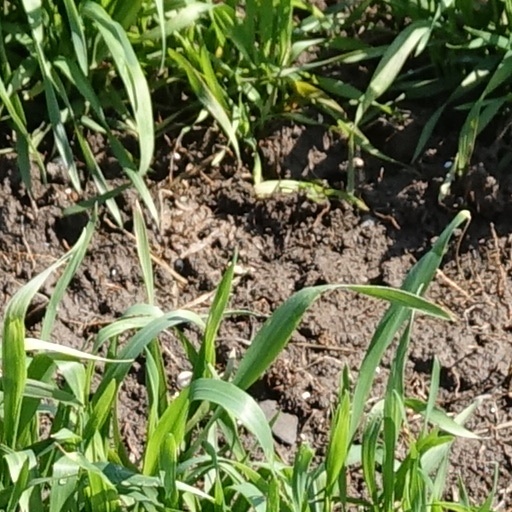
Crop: wheat